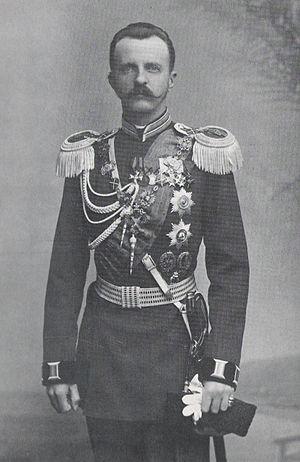
Le grand-duc Pierre Nikolaïevitch de Russie en russe : Петр Николаевич Романов, né le 10 janvier 1864 à Saint-Pétersbourg, décédé le 17 janvier 1931 au cap d’Antibes, est un membre de la maison impériale de Russie.